Park Royal Vehicles

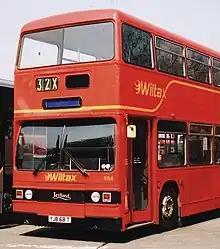
A Park Royal bodied Leyland Titan (B15).

Park Royal Vehicles was one of Britain's leading coachbuilders and bus manufacturers, based at Park Royal, Abbey Road, in west London. With origins dating back to 1889, the company also had a Leeds-based subsidiary, Charles H. Roe.